Pierre Philippe Denfert-Rochereau

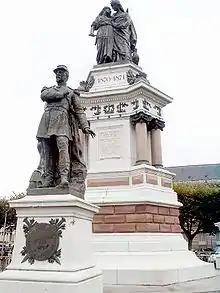
Statue of colonel Denfert-Rochereau in Belfort.

Appointed commander of Belfort in 1870, Colonel Denfert-Rochereau was confronted from November 1870 with the attack and the subsequent siege of the city by the German armies under August von Werder. When asked to surrender the fortress, the Colonel responded: "We are aware of our duty towards France and the Republic, and are resolved to respect it". Refusing to permit the evacuation of the civilian population, in December 1870 the Germans started to shell the city.